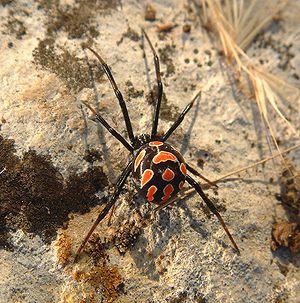
Latrodectus tredecimguttatus est une espèce d'araignées aranéomorphes de la famille des Theridiidae. Cette espèce est appelée Malmignatte, Veuve noire méditerranéenne ou Veuve noire d'Europe.